List of NHL mascots

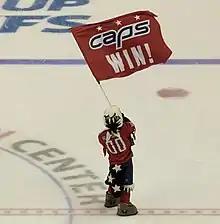
Slapshot in 2017 after a playoff game victory

Hunter is the mascot for the Edmonton Oilers. He is an anthropomorphic Canadian Lynx and is named after Bill Hunter. He was introduced on September 26, 2016, and wears the number 72, in reference to the team's founding in 1972. He is the team's first official mascot. On December 10, 2023, a new miniature version of Hunter named Kit was introduced to the public.